Lead-glazed earthenware

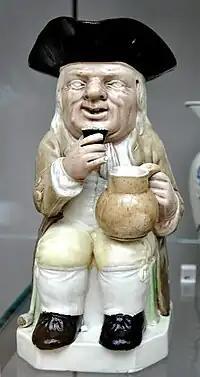
Toby jug made by Ralph Wood the Younger, Burslem, c. 1782–1795 (Victoria & Albert Museum), coloured lead glazes.

Lead-glazed earthenwares in Britain include the Toby jugs, such as those made in the late 18th century by Ralph Wood the Younger at Burslem, Staffordshire.